Suryakant Tripathi

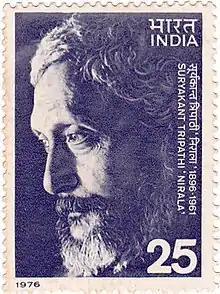
Tripathi on a stamp

Subsequently, he shifted to Lucknow and thence to village Gadhakola of Unnao district, to which his father originally belonged. Growing up, he gained inspiration from personalities like Ramakrishna Paramhansa, Swami Vivekananda, and Rabindranath Tagore.